2019 League of Legends World Championship

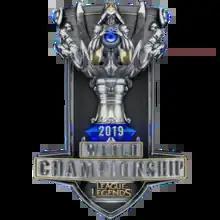

The 2019 "League of Legends" World Championship was an esports tournament for the multiplayer online battle arena video game "League of Legends". It was the ninth iteration of the "League of Legends" World Championship, an annual international tournament organized by the game's developer, Riot Games. It was held from October 2, 2019, to November 10, 2019, in Berlin, Madrid and Paris. Twenty four teams from 13 regions qualified for the tournament based on their placement in regional circuits such as those in China, Europe, North America, South Korea and Taiwan/Hong Kong/Macau with twelve of those teams having to reach the main event via a play-in stage.